William Henry Wills (journalist)

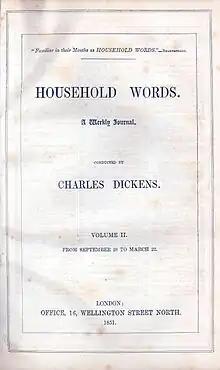
Front cover of "Household Words" from 1851

On his return to London he wrote for the "Punch Almanack" in 1846, but his contributions were thenceforth infrequent. Also in 1846 Harry Wills began his lifelong association with Charles Dickens, when he became one of the sub-editors of "The Daily News" under Dickens' editorship. He continued in this role when John Forster replaced Dickens as editor. In 1850, on Forster's suggestion, Wills joined Dickens as secretary, sub-editor and proprietor of the new journal "Household Words", Wills holding an interest of one-eighth share, which was increased to three-sixteenths in 1856. He was given the same position by Dickens when, ten years later, "All the Year Round" was incorporated with it, but by now Wills had a quarter share.